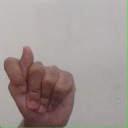
अक्षर: ट